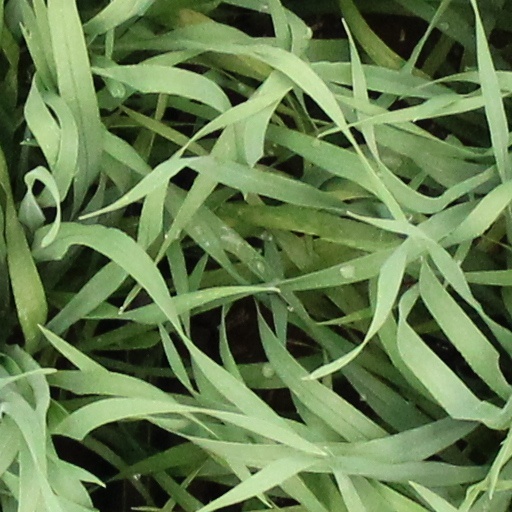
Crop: wheat